Adventurous motility

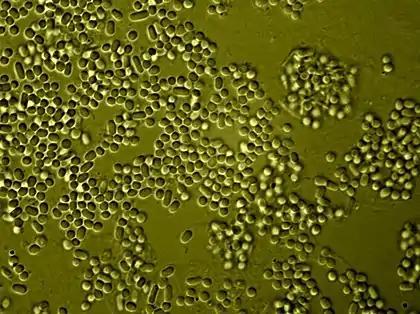

Adventurous motility is as a type of gliding motility; unlike most motility mechanisms, adventurous motility does not involve a flagellum. Gliding motility usually involves swarms of bacteria; however, adventurous motility is practiced by individual cells. This gliding is hypothesized to occur via assembly of a type IV secretion system and the extrusion of a polysaccharide slime, or by use of a series of adhesion complexes. The majority of research on adventurous motility has focused on the species, "Myxococcus xanthus." The earliest of this research is attributed to Jonathan Hodgkin and Dale Kaiser.